Uganda Volunteer Reserve

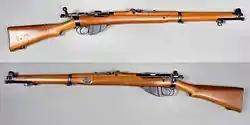
A 1903 Short Magazine Lee–Enfield rifle

The Uganda Volunteer Reserve (UVR) has its origins in the Colonial Defence Committee (CDC), which was a British government body that promoted the establishment of self-defence forces in British colonies and protectorates. British Army troops had generally been withdrawn from self-governing territories in the early 1870s. The CDC had supported the government of the Uganda Protectorate, in East Africa, to pass the Uganda Volunteer Reserve Ordinance (Ugandan Ordinance No. 5) in March 1903. The Ordinance allowed for the formation of a number of "rifle corps" which would together form the Uganda Volunteer Reserve. The Ordinance required each corps to number no fewer than 15 men, all aged 16 or older. Membership was open to British and foreign subjects, with all members taking an oath of allegiance.